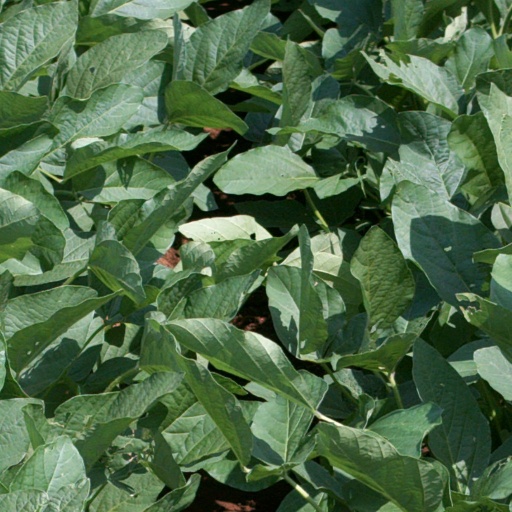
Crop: soybean